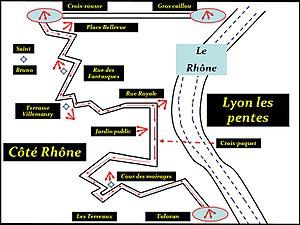
Lyon
Cet article concerne une liste des quartiers de Lyon, bien qu'il soit parfois difficile d'en circonscrire géographiquement le pourtour. On peut discerner les quartiers historiques bien définis, les quartiers qui ont perdu de l'importance au fil des années et les nouveaux quartiers qui se sont édifiés à la périphérie de la ville pour accueillir une population de plus en plus urbanisée.